Claude-Victor Perrin

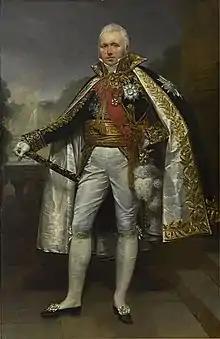
Portrait by Antoine-Jean Gros, 1812

Claude-Victor Perrin, Duke of Belluno (7 December 1764 – 1 March 1841) was a French military commander who served during the French Revolutionary Wars and the Napoleonic Wars. He was made a Marshal of the Empire in 1807 by Emperor Napoleon I.